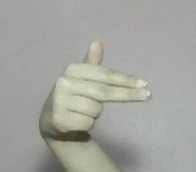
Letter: ghain